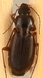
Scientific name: Synuchus impunctatus
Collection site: Bartlett Experimental Forest NEON (BART), plot BART_068